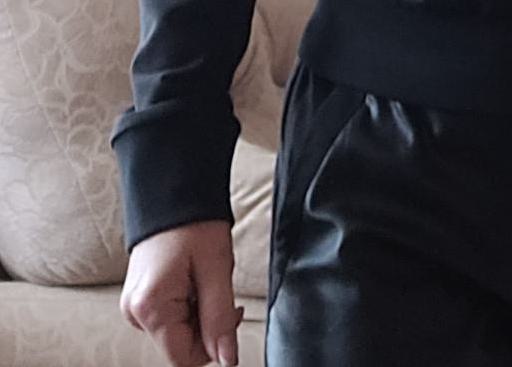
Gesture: no_gesture